World War II by country

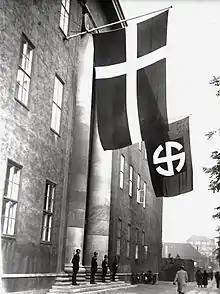
Headquarters of the Schalburg Corps, a Danish SS unit, in Copenhagen after 1943.

Czechoslovakia was dismembered starting with the Munich Agreement and by the First Vienna Award in 1938. As a result, the Sudetenland became part of Germany, Trans-Olza was annexed by Poland, and southern Czechoslovakia became part of Hungary. Later on, the newly separated Slovak Republic, a Nazi-dependent puppet regime led by Roman Catholic priest Jozef Tiso was set up, while the remainder of Carpathian Ruthenia was occupied and annexed by Hungary. The next day the Czech part of the country became the Protectorate of Bohemia and Moravia under state-President Emil Hácha.